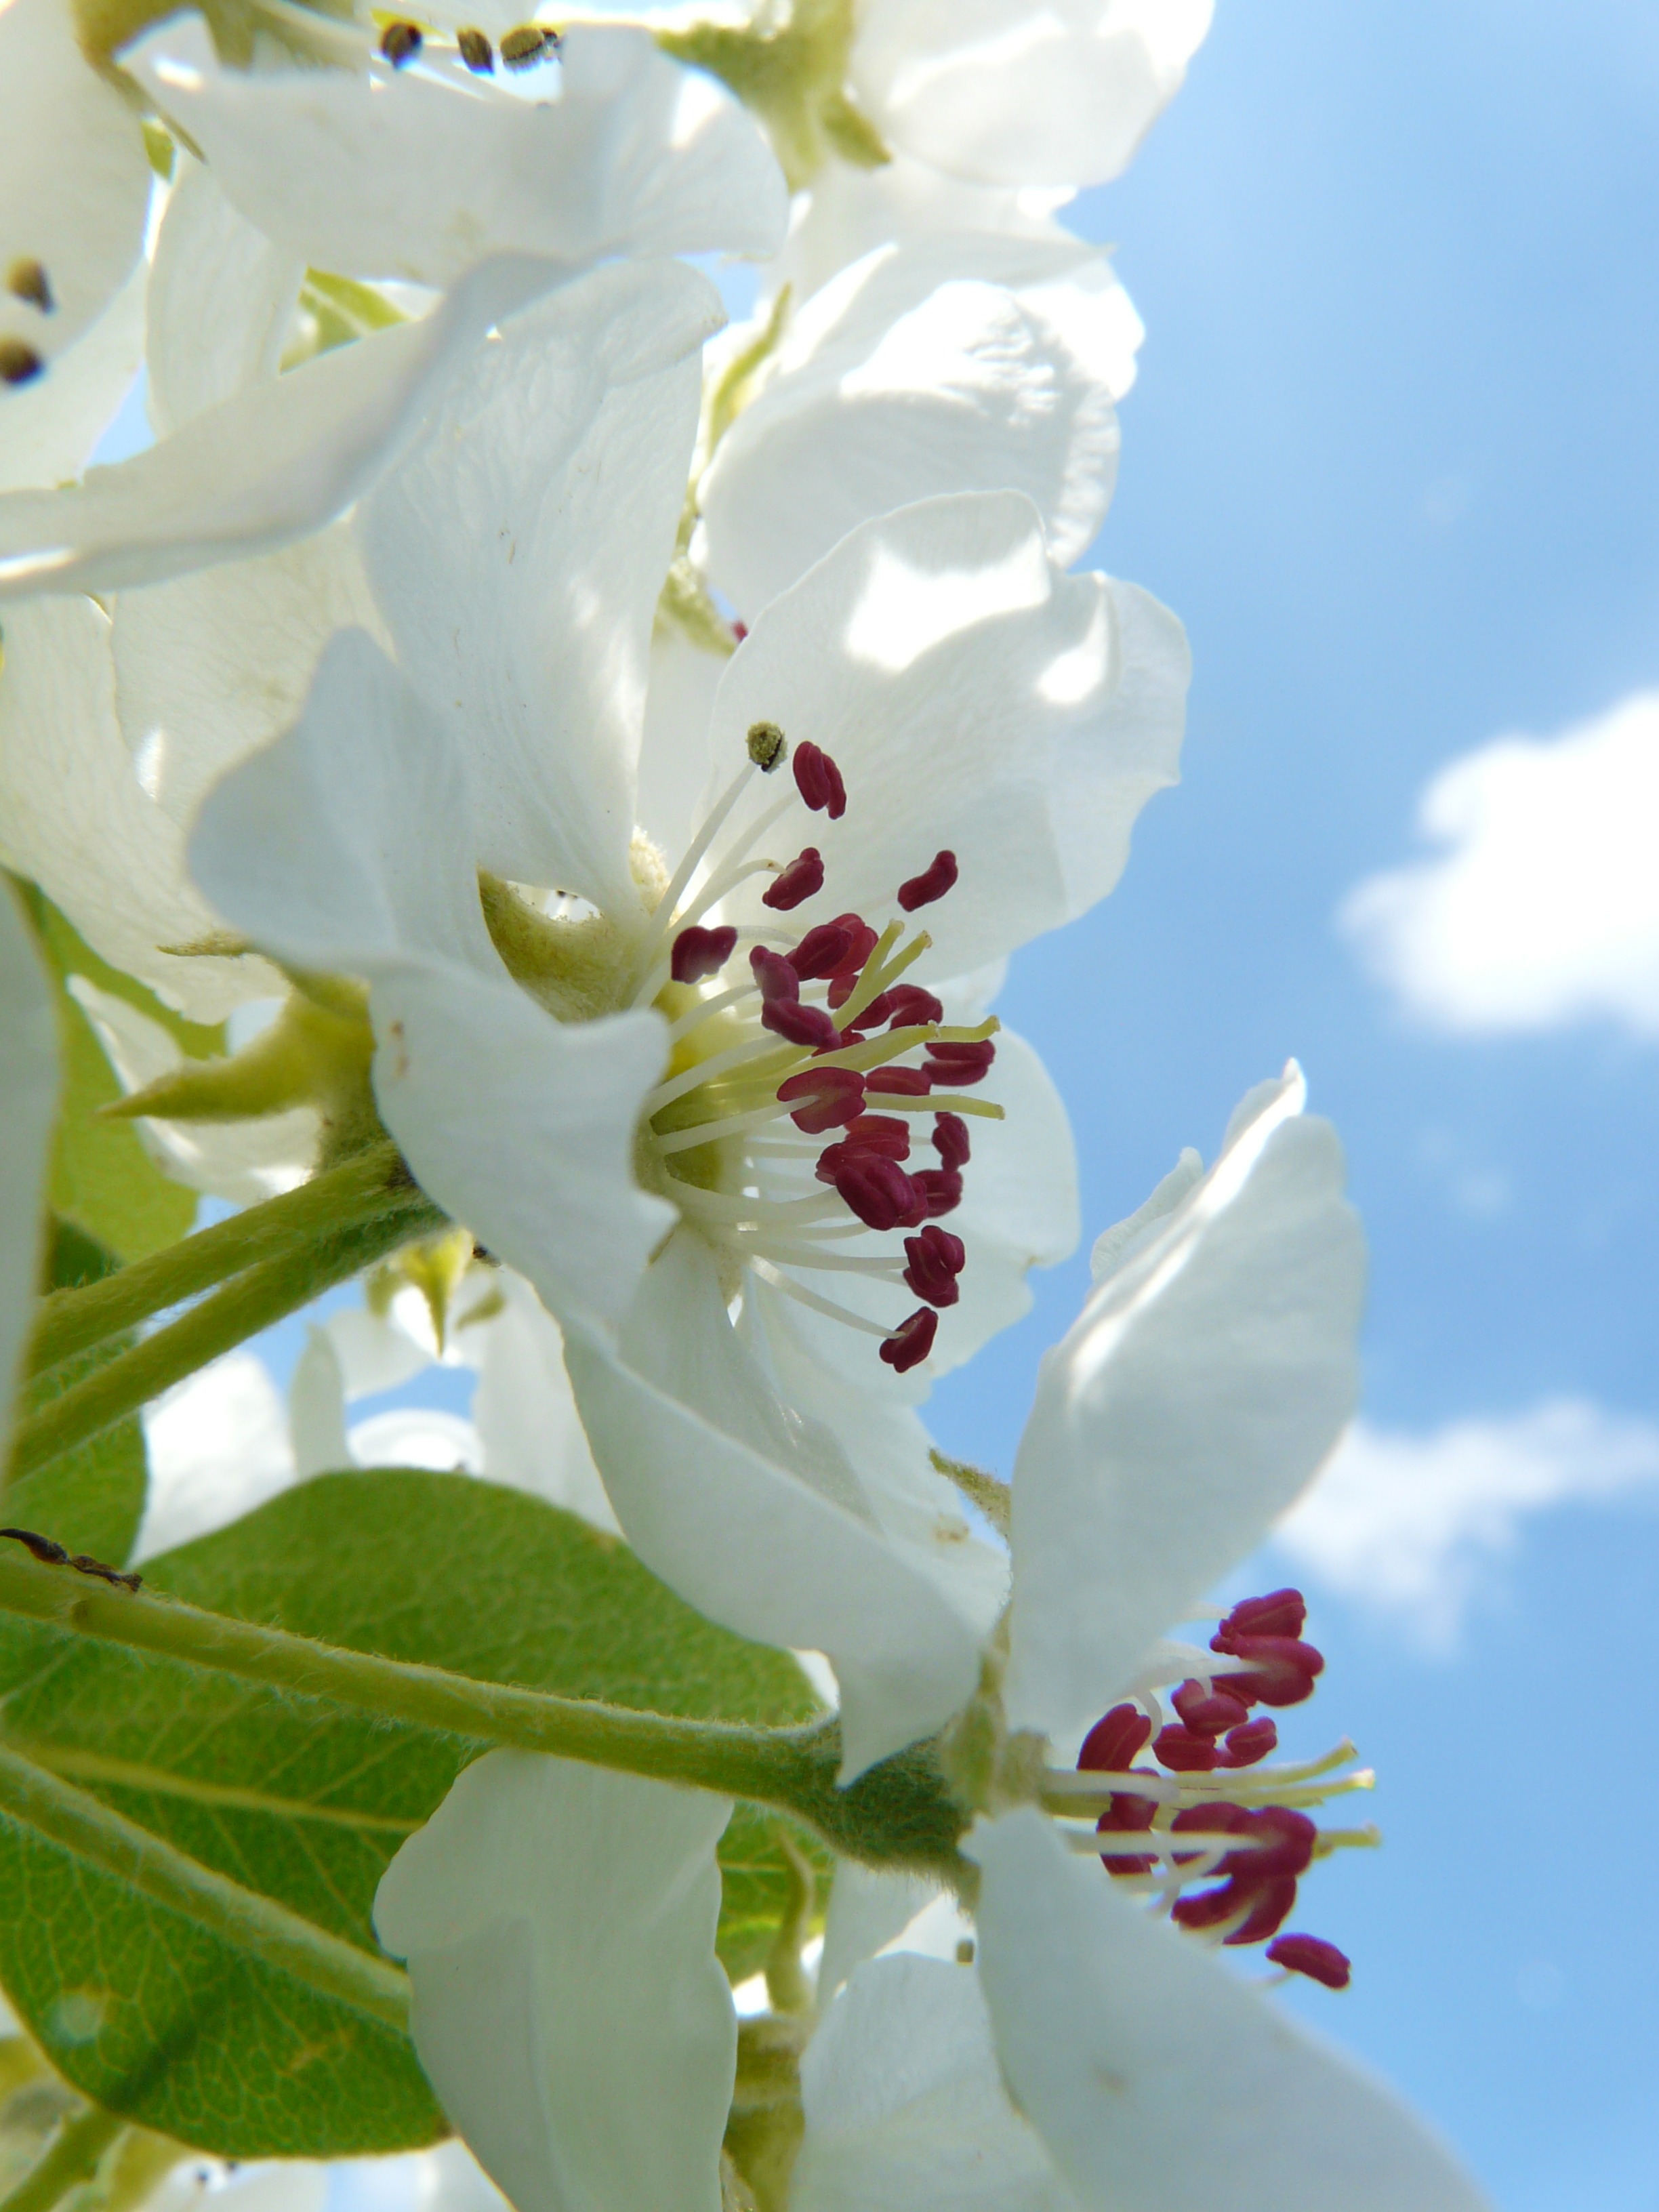
tree, branch, blossom, plant, white, flower, petal, bloom, food, spring, produce, botany, pear, flora, shrub, macro photography, flowering plant, pear blossom, land plant